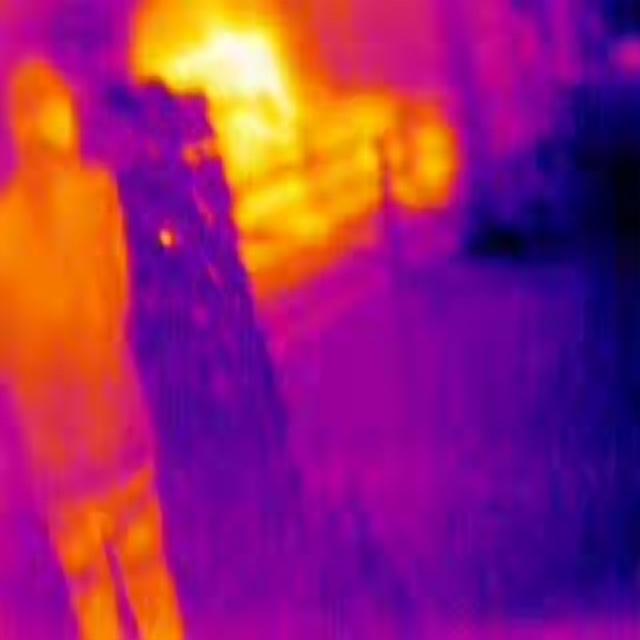
Detected objects:
label: person